Answer in natural language. Which point is closer to the camera taking this photo, point A  or point B? Choose between the following options: A or B
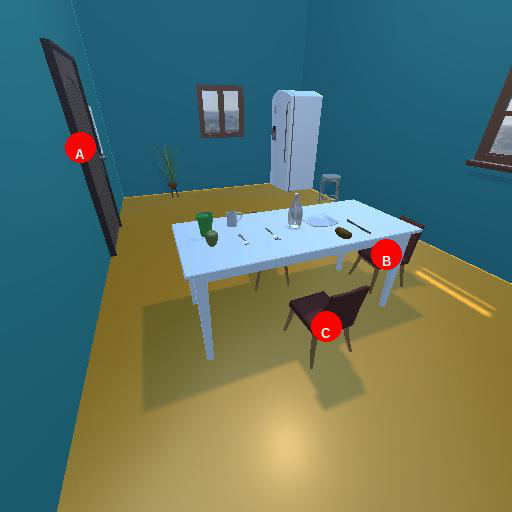
<answer>B</answer>